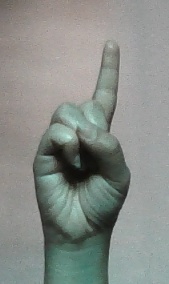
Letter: bb